Septic tank

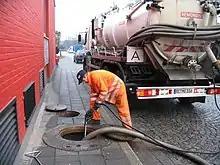
A vacuum truck used to empty septic tanks in Germany

Waste that is not decomposed by the anaerobic digestion must eventually be removed from the septic tank. Otherwise the septic tank fills up and wastewater containing undecomposed material discharges directly to the drainage field. Not only is this detrimental for the environment but, if the sludge overflows the septic tank into the leach field, it may clog the leach field piping or decrease the soil porosity itself, requiring expensive repairs.